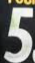
Number: 5